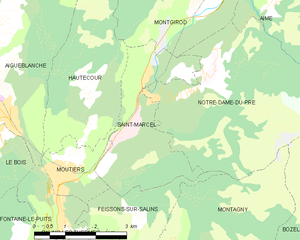
Carte des communes françaises